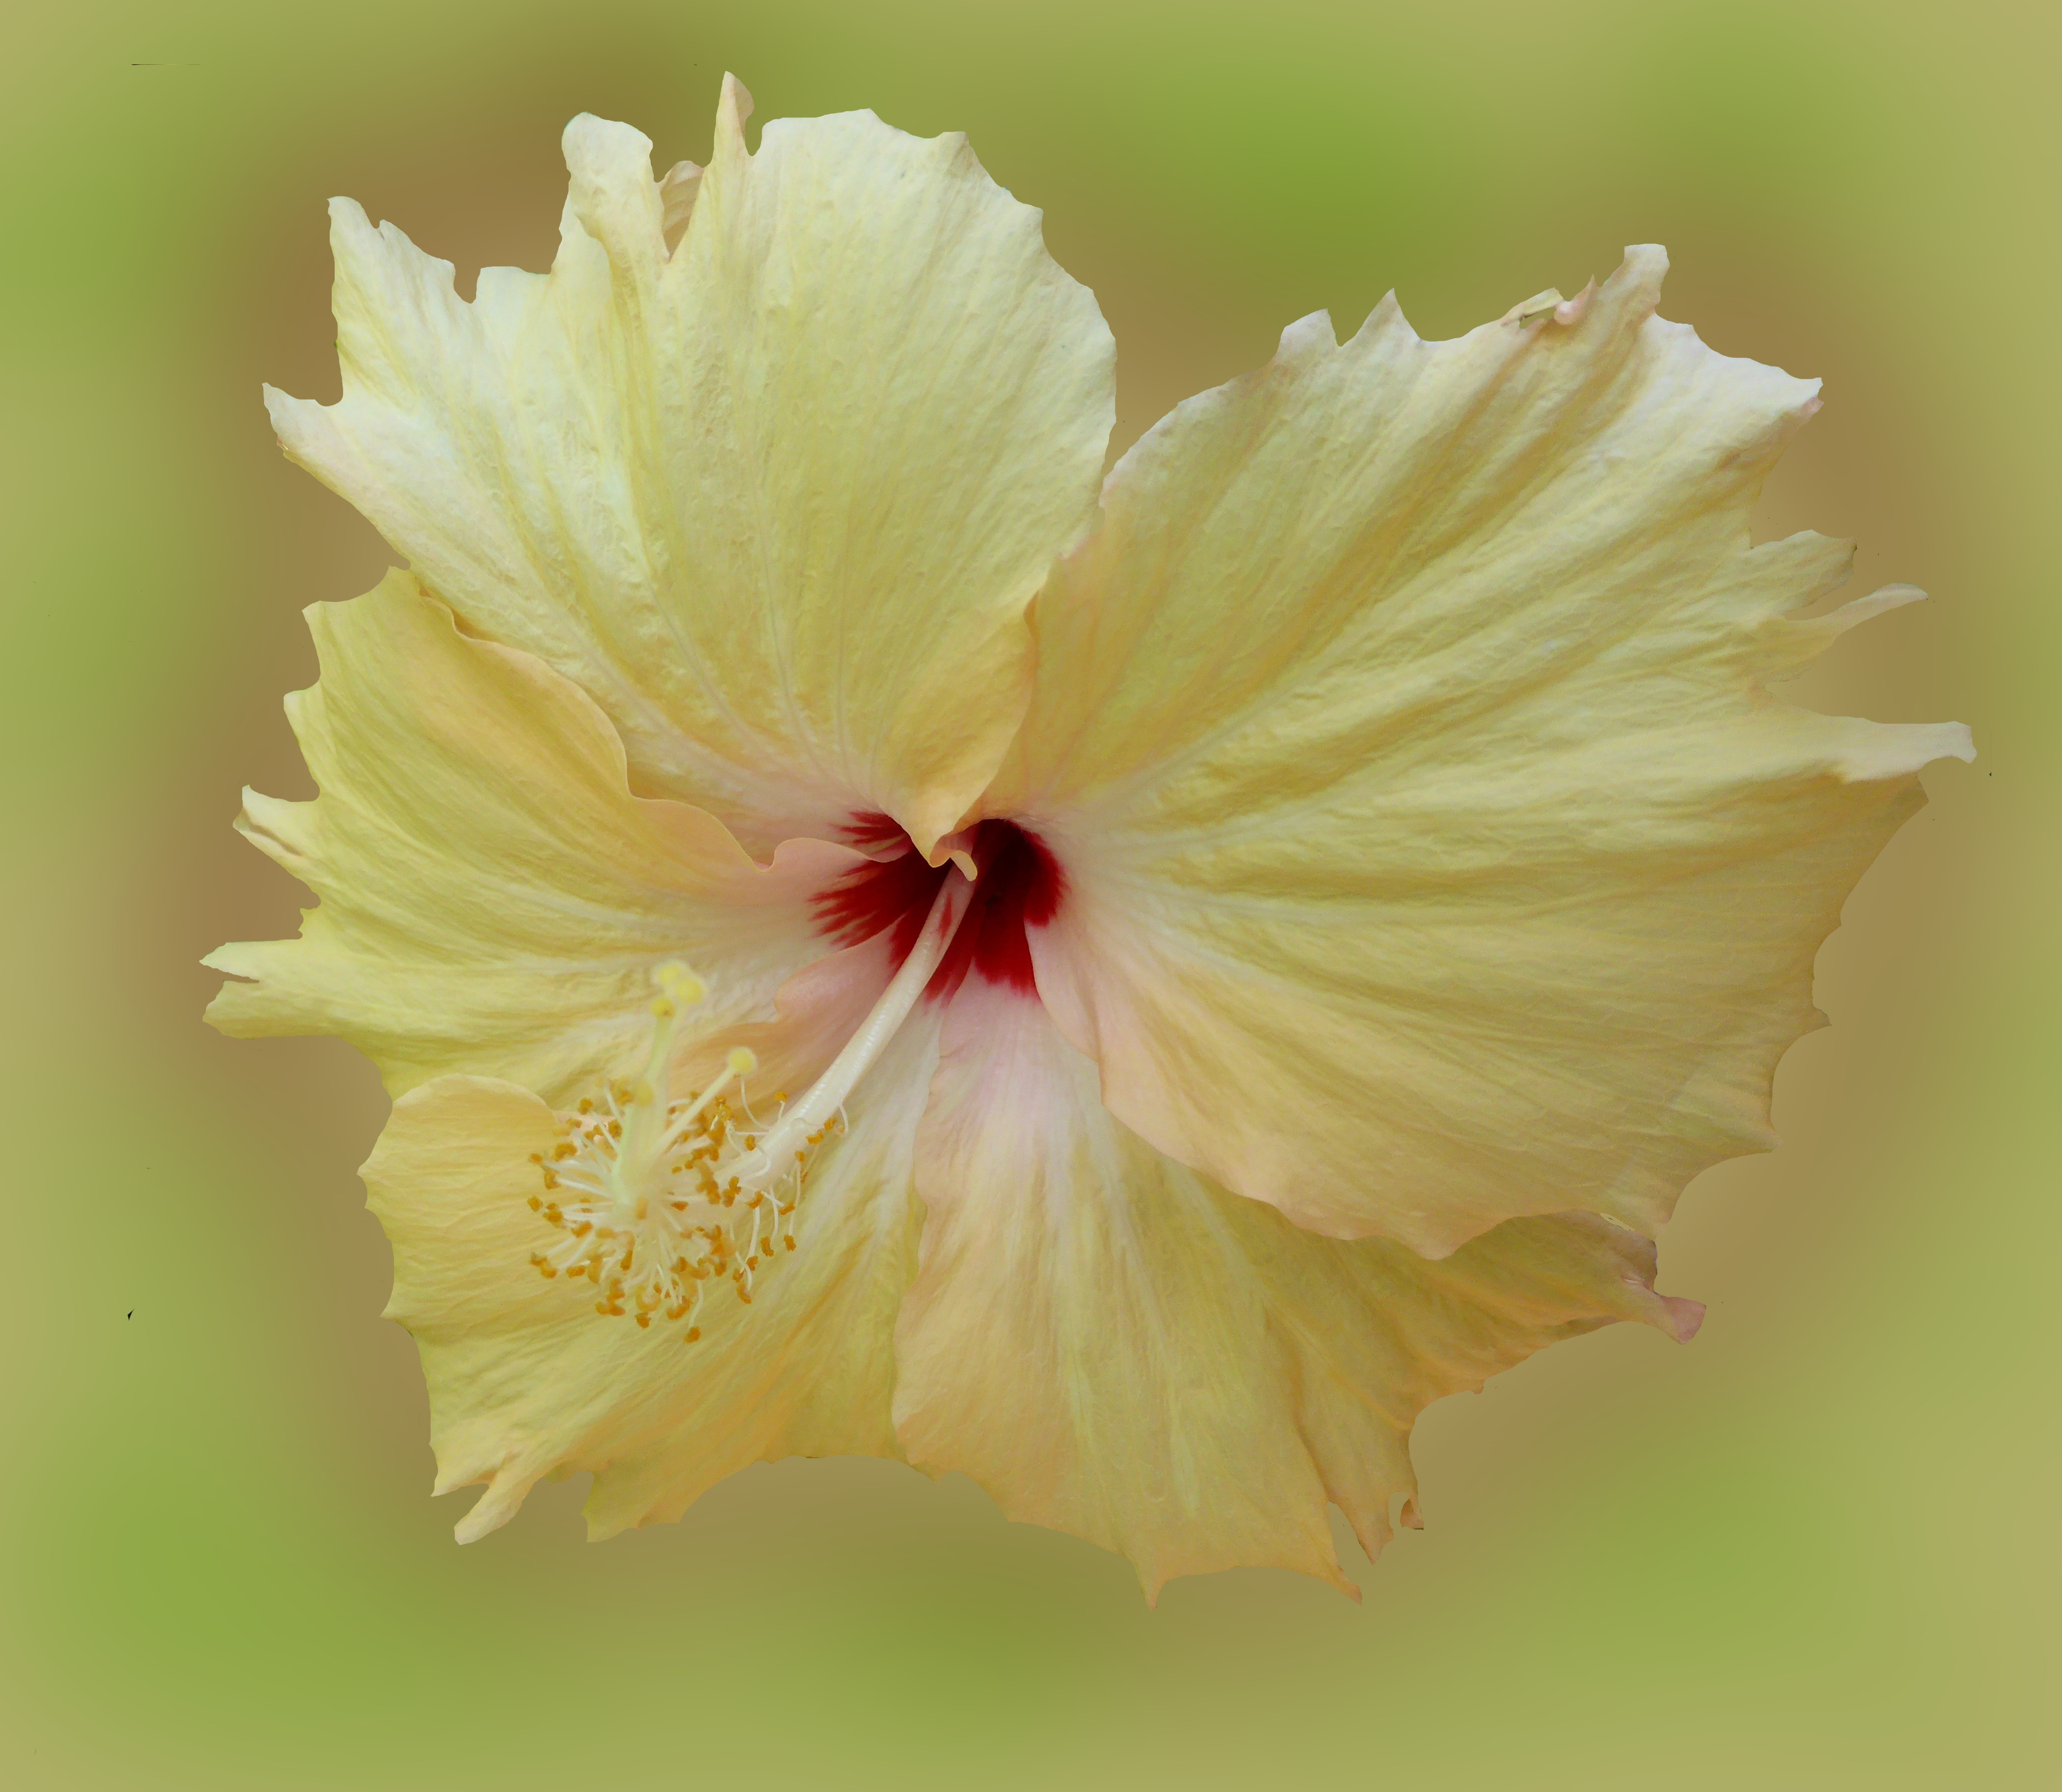
blossom, plant, flower, petal, bloom, yellow, flora, close up, hibiscus, macro photography, flowering plant, mallow, plant stem, land plant